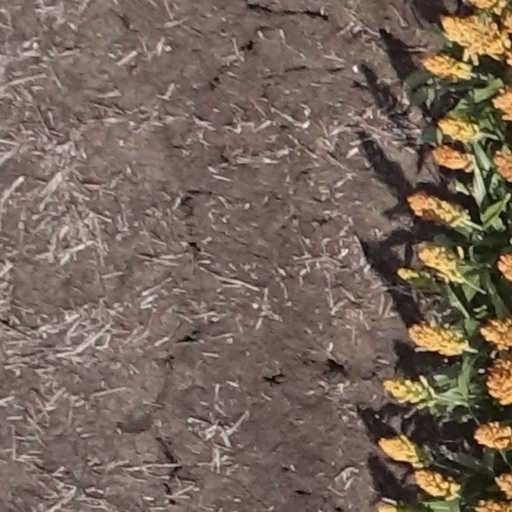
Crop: sorghum